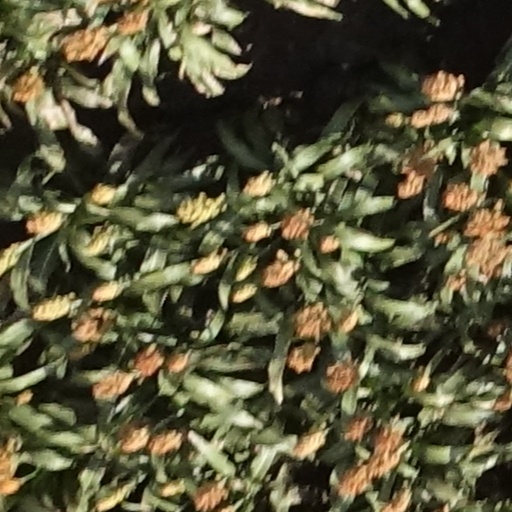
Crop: sorghum